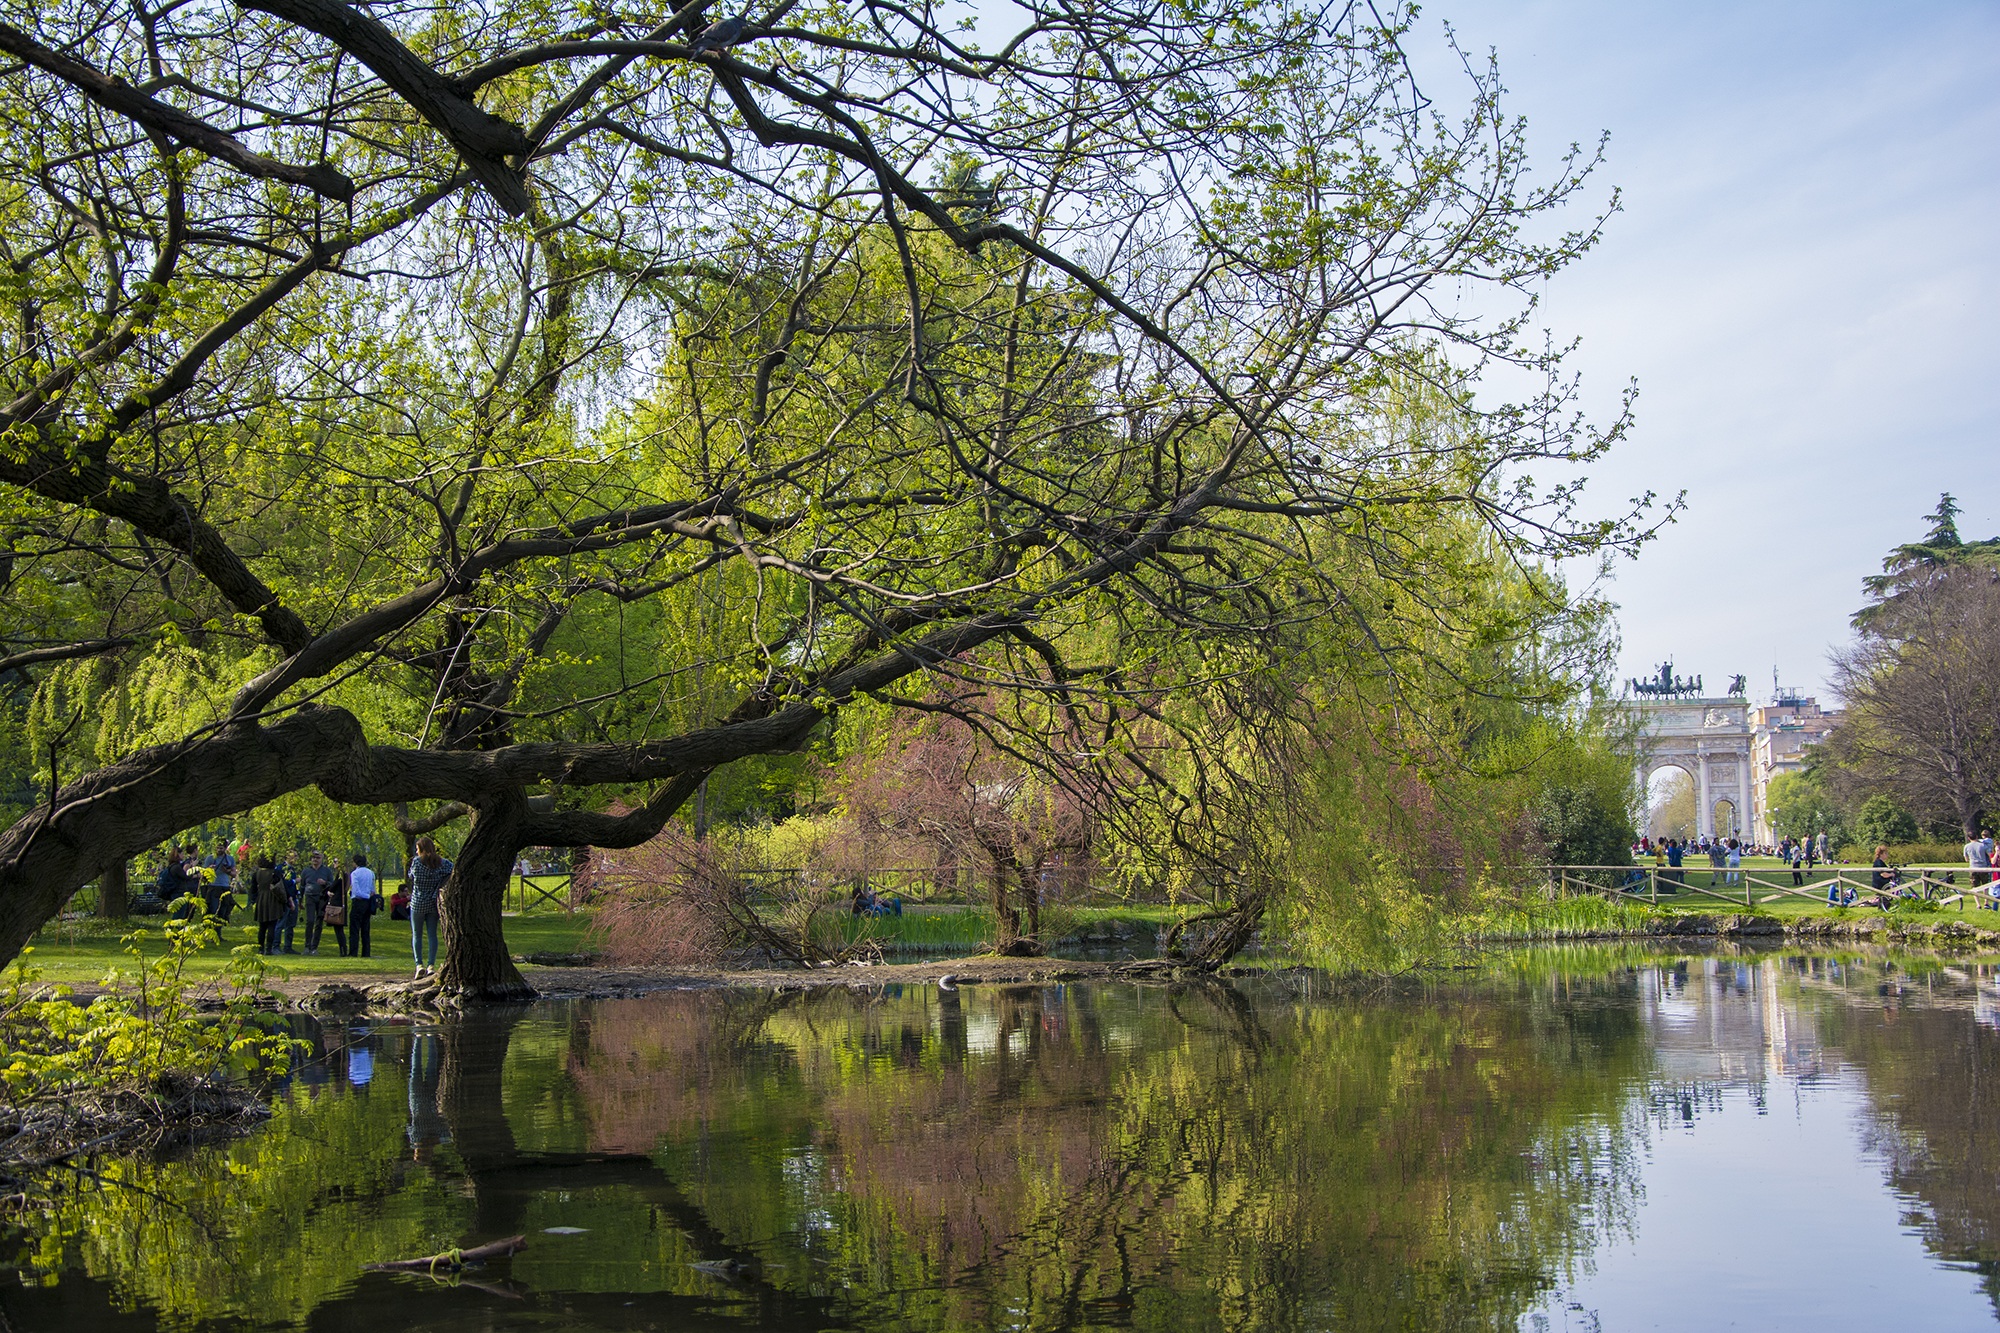
tree, water, nature, outdoor, branch, plant, sky, leaf, flower, city, river, canal, travel, pond, europe, reflection, autumn, park, landmark, italy, botany, exterior, historic, garden, tourism, waterway, body of water, day, european, woodland, milan, italian, woody plant